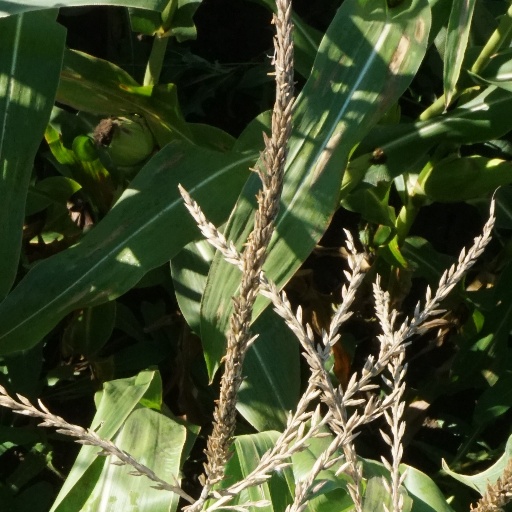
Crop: maize; corn